Nocton

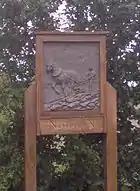
Nocton village sign on Main Street

Historically Nocton fell within the Langoe Wapentake of Kesteven until the wapentakes were abolished by the Local Government Act of 1888.